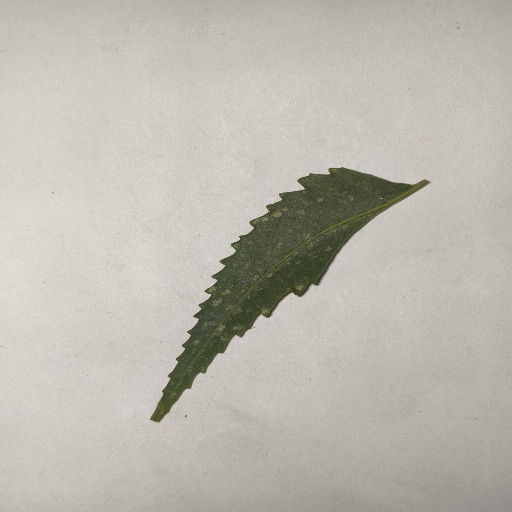
Species: Neem
Leaf condition: Powdery Mildew